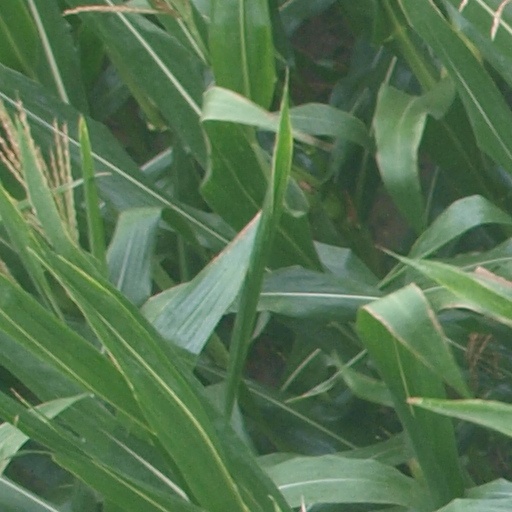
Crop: maize; corn